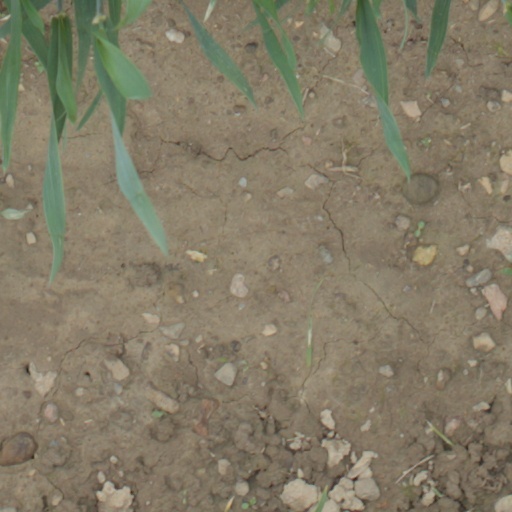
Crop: wheat